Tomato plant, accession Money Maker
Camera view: bottom (45 deg); turntable rotation: 210 degrees
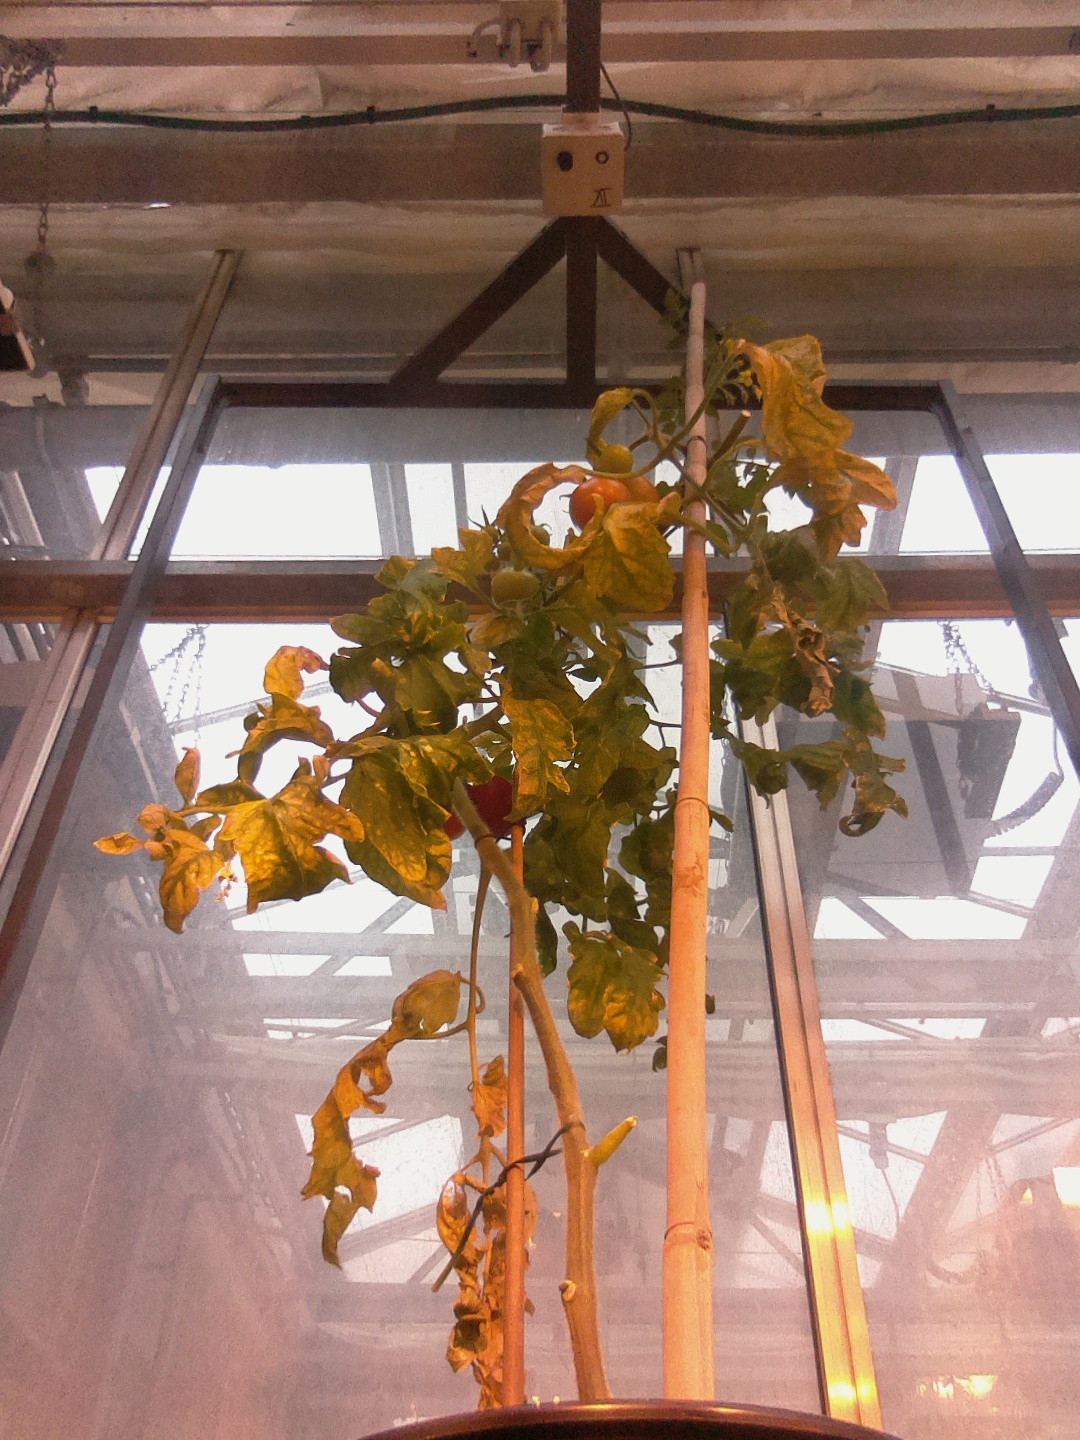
BBCH growth stage 81: 10%-20% of fruits show typical fully ripe color